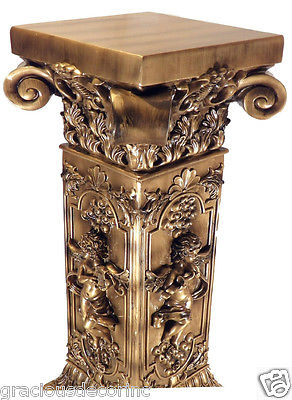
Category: table